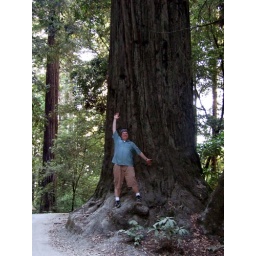
Me next to a gigantic tree in the redwood forest in northern California.